History of the United States (1815–1849)

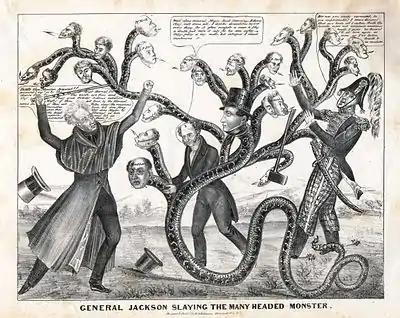
Jackson slays the many-headed monster that is the Bank of the United States

Toward the end of his first term, Jackson was forced to confront the state of South Carolina on the issue of the protective tariff. The protective tariff passed by Congress and signed into law by Jackson in 1832 was milder than that of 1828, but it further embittered many in the state. In response, several South Carolina citizens endorsed the "states rights" principle of "nullification", which was enunciated by John C. Calhoun, Jackson's vice president until 1832, in his South Carolina Exposition and Protest (1828). South Carolina dealt with the tariff by adopting the Ordinance of Nullification, which declared both the Tariff of 1828 and the Tariff of 1832 null and void within state borders.